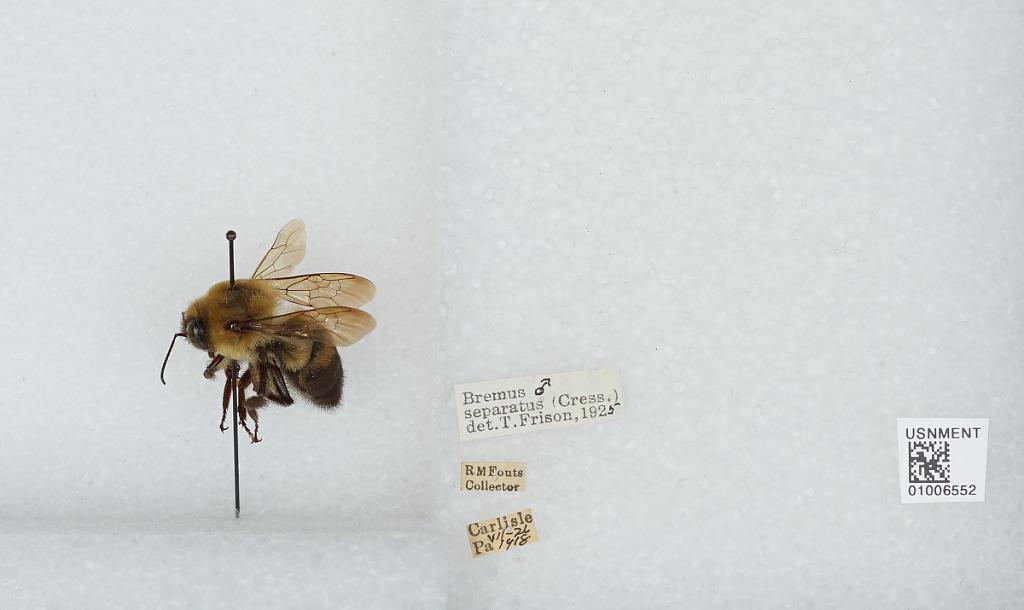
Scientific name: Bombus (Separatobombus) griseocollis (De Geer)
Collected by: R. Fouts
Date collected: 1918-7-26
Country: United States
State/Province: Pennsylvania
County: Cumberland
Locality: Carlisle
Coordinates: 40.2014, -77.1889
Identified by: Frison, T.